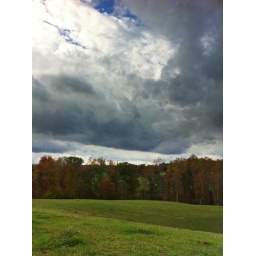
After the rain in the cow pasture